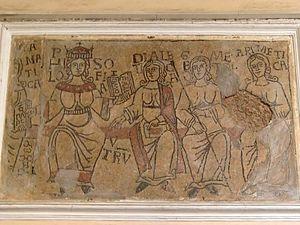
La cathédrale Saint-Marie-de-l'Assomption d'Ivrée, dit aussi dôme d'Ivrée, est une église catholique romaine d'Ivrée, en Italie. Il s'agit de la cathédrale du diocèse d'Ivrée.